Theodore van der Noot, 8th Marquess of Assche

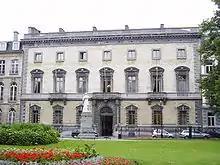
The "Hôtel van der Noot d'Assche" accommodates the Council of State.

Most members of the van der Noot-family had important functions at court and close contacts with the royal family. His wealth was impressive, between 1856 and 1858 he had a new palace built in Brussels by the architect Alphonse Balat. After second world war the was sold to the Belgian state.